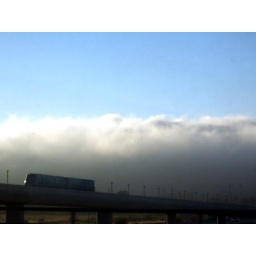
this is this huge cloud that just sits on the ground in some parts of the city